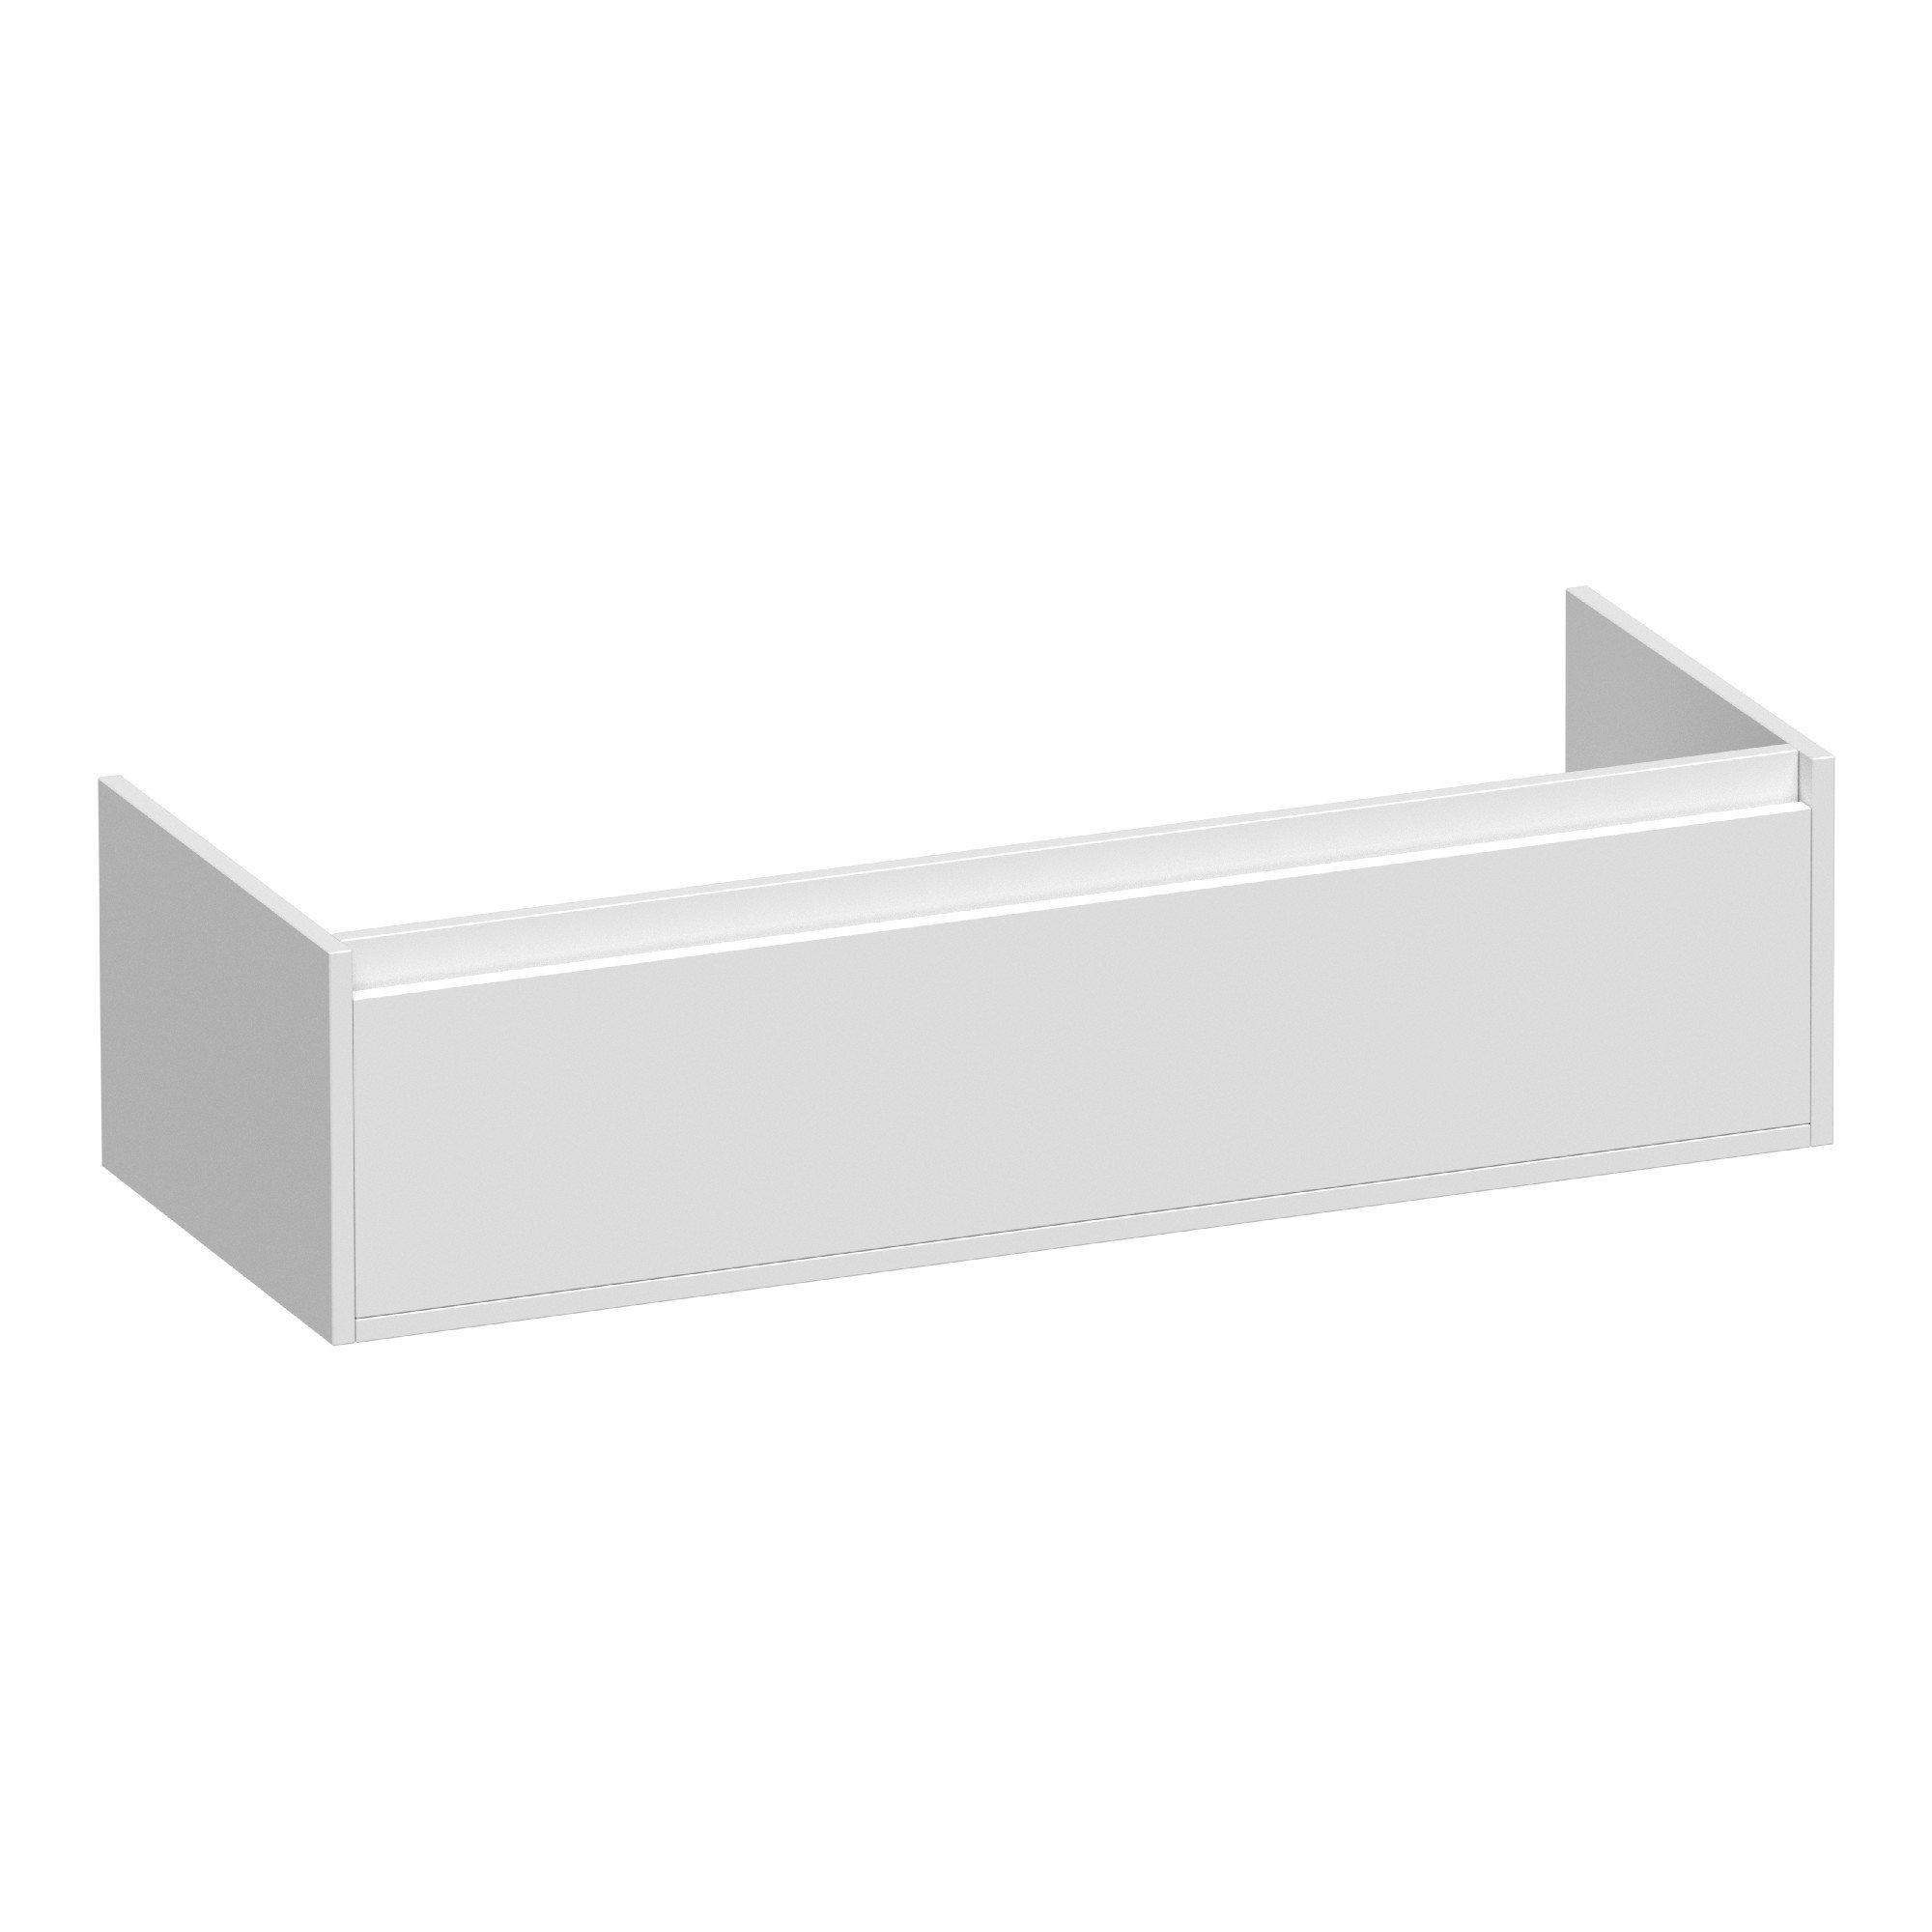
BRAUER Hope onderkast 120 met 1 softclose lade greeploos en 1 sifon uitsparing hoogglans wit
Specificaties Artikelnummer SW1198888 EAN 8720724541734 Merk Brauer Serie Hope
Brand: BRAUER
Category: Furniture > Cabinets & Storage > Vanities > Bathroom Vanities > Vanity Bases